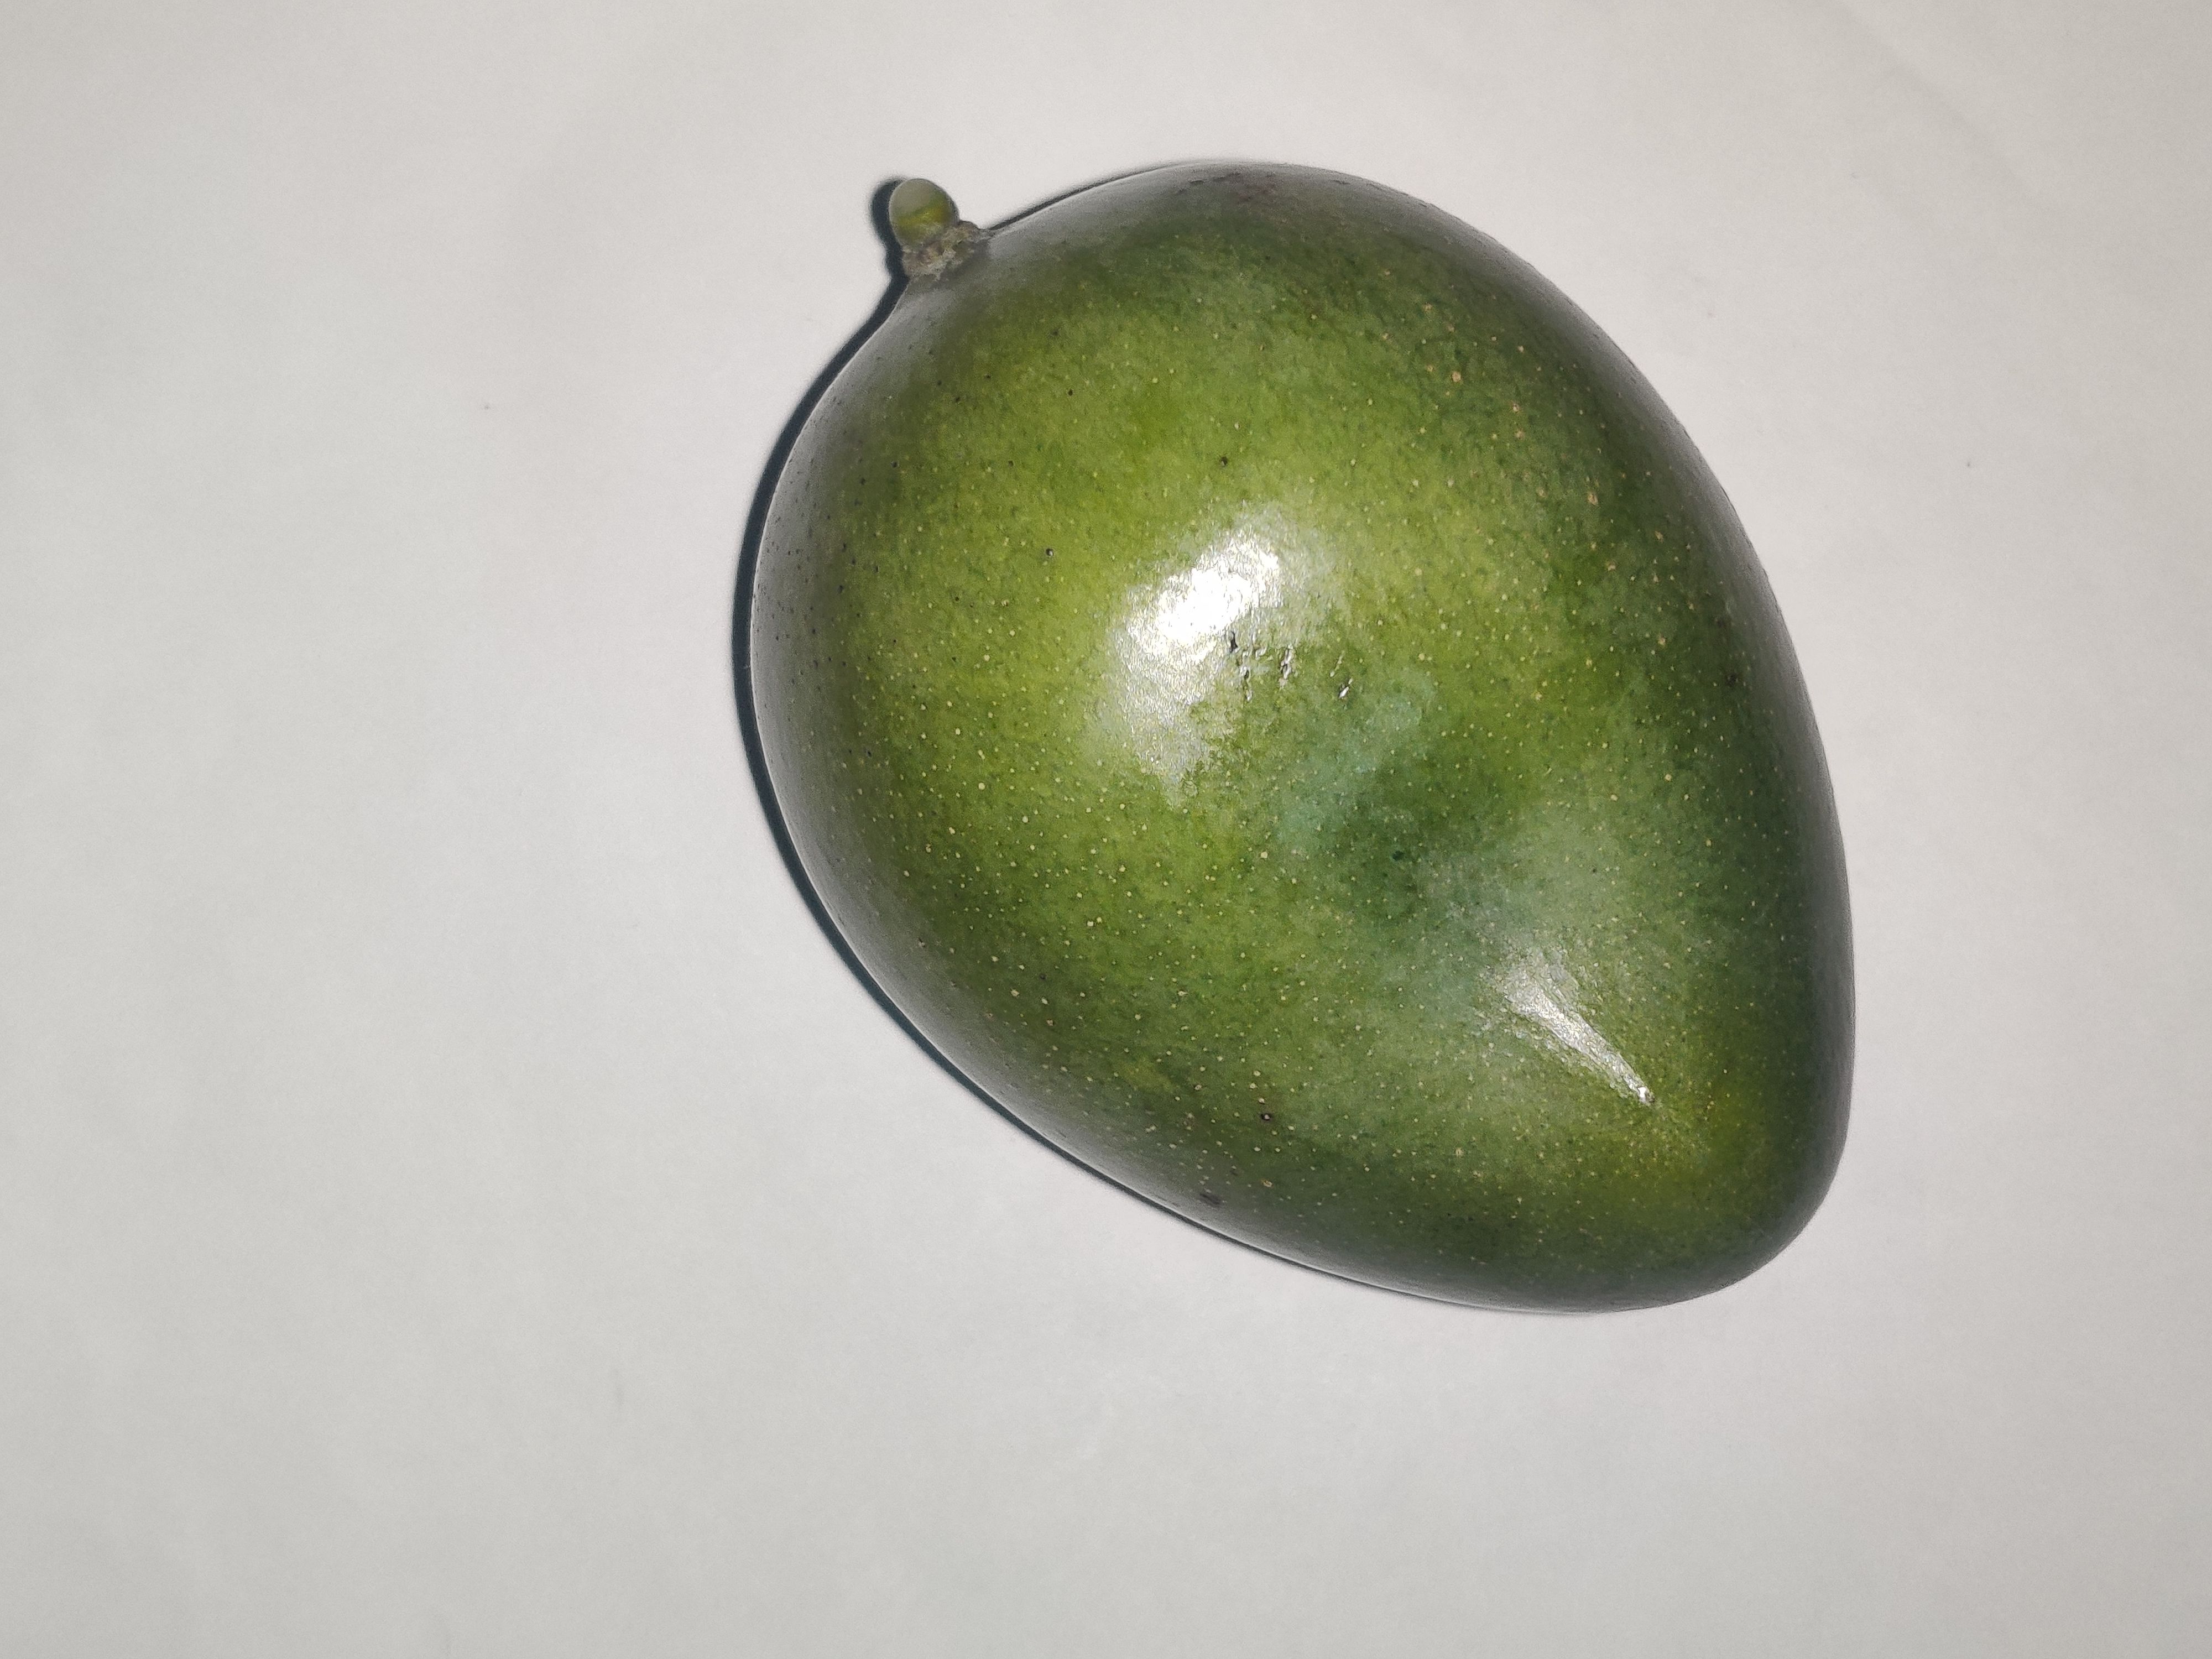
Fruit: mango
Grade: 1st-grade